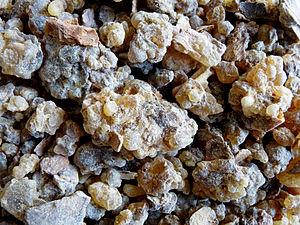
Encens d'Oman
L'économie d'Oman est dominée par sa dépendance au pétrole. Une coentreprise appelée IPC fora un grand nombre de puits de sondage à partir de 1956 malgré des problèmes de logistique causés par un manque d'infrastructures pour le transport.